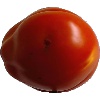
Label: Tomato 1